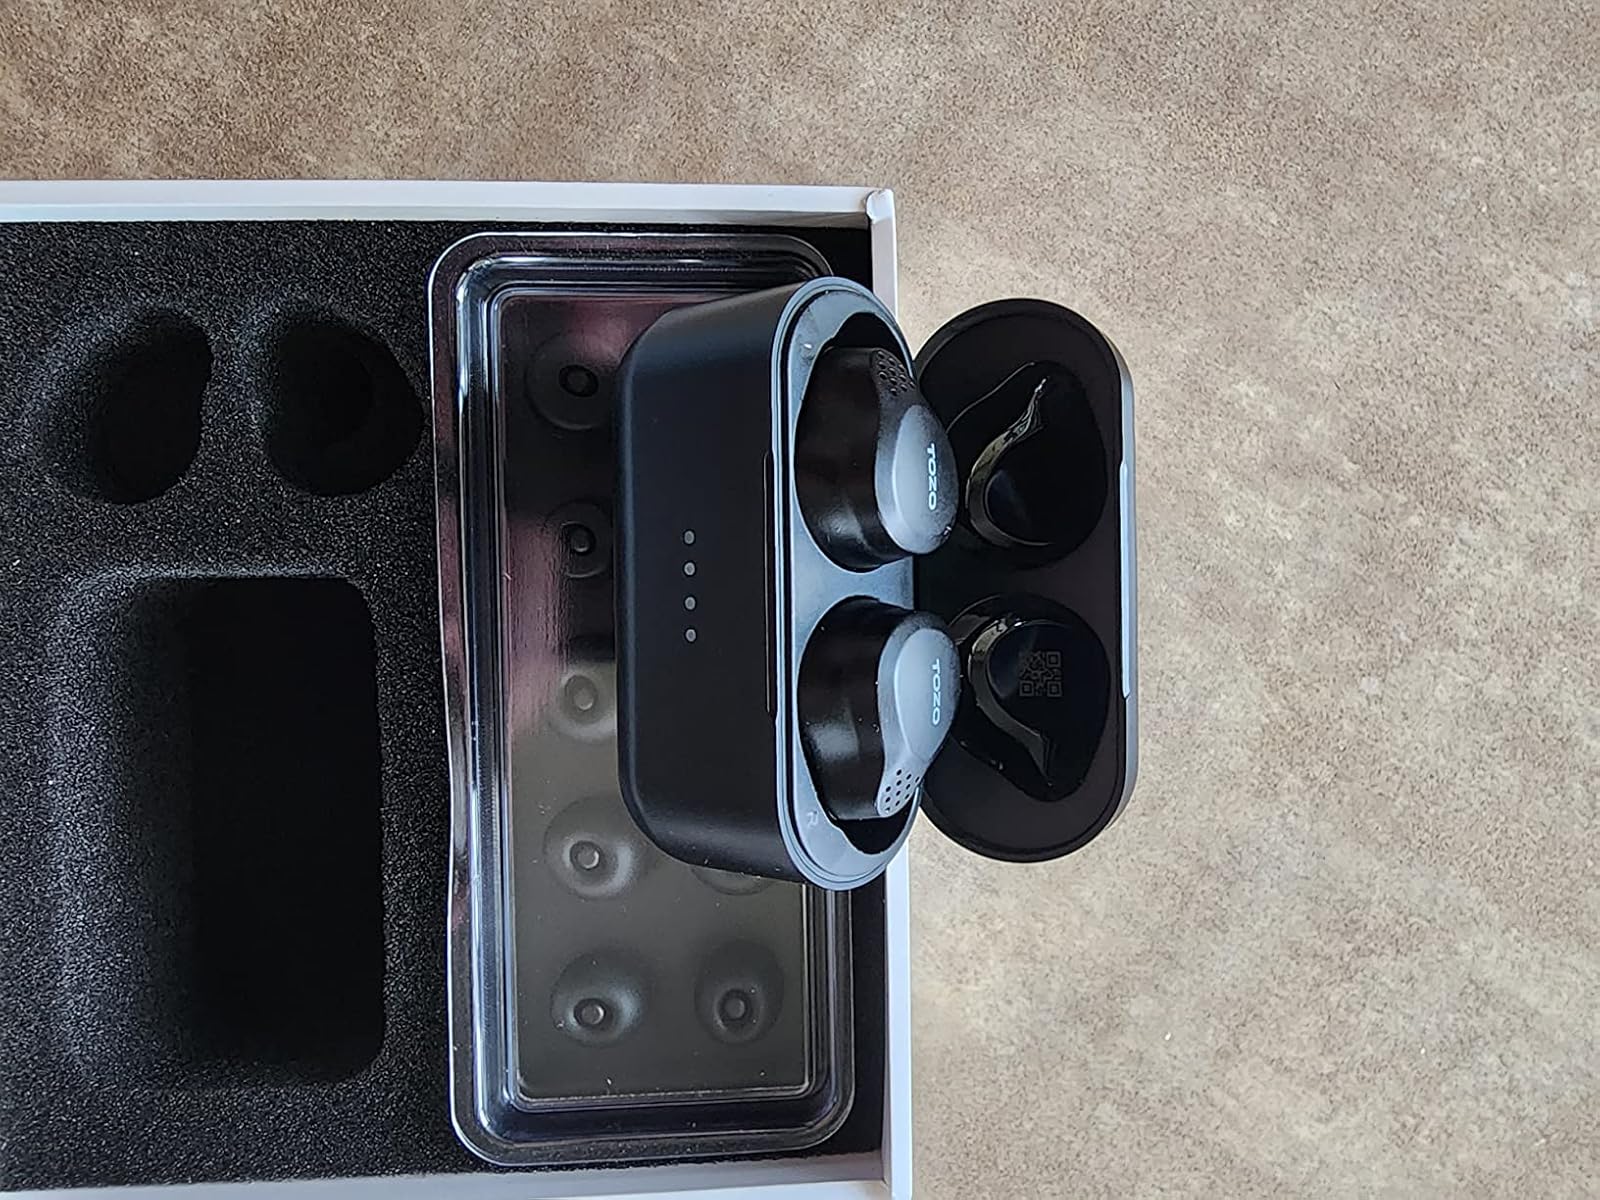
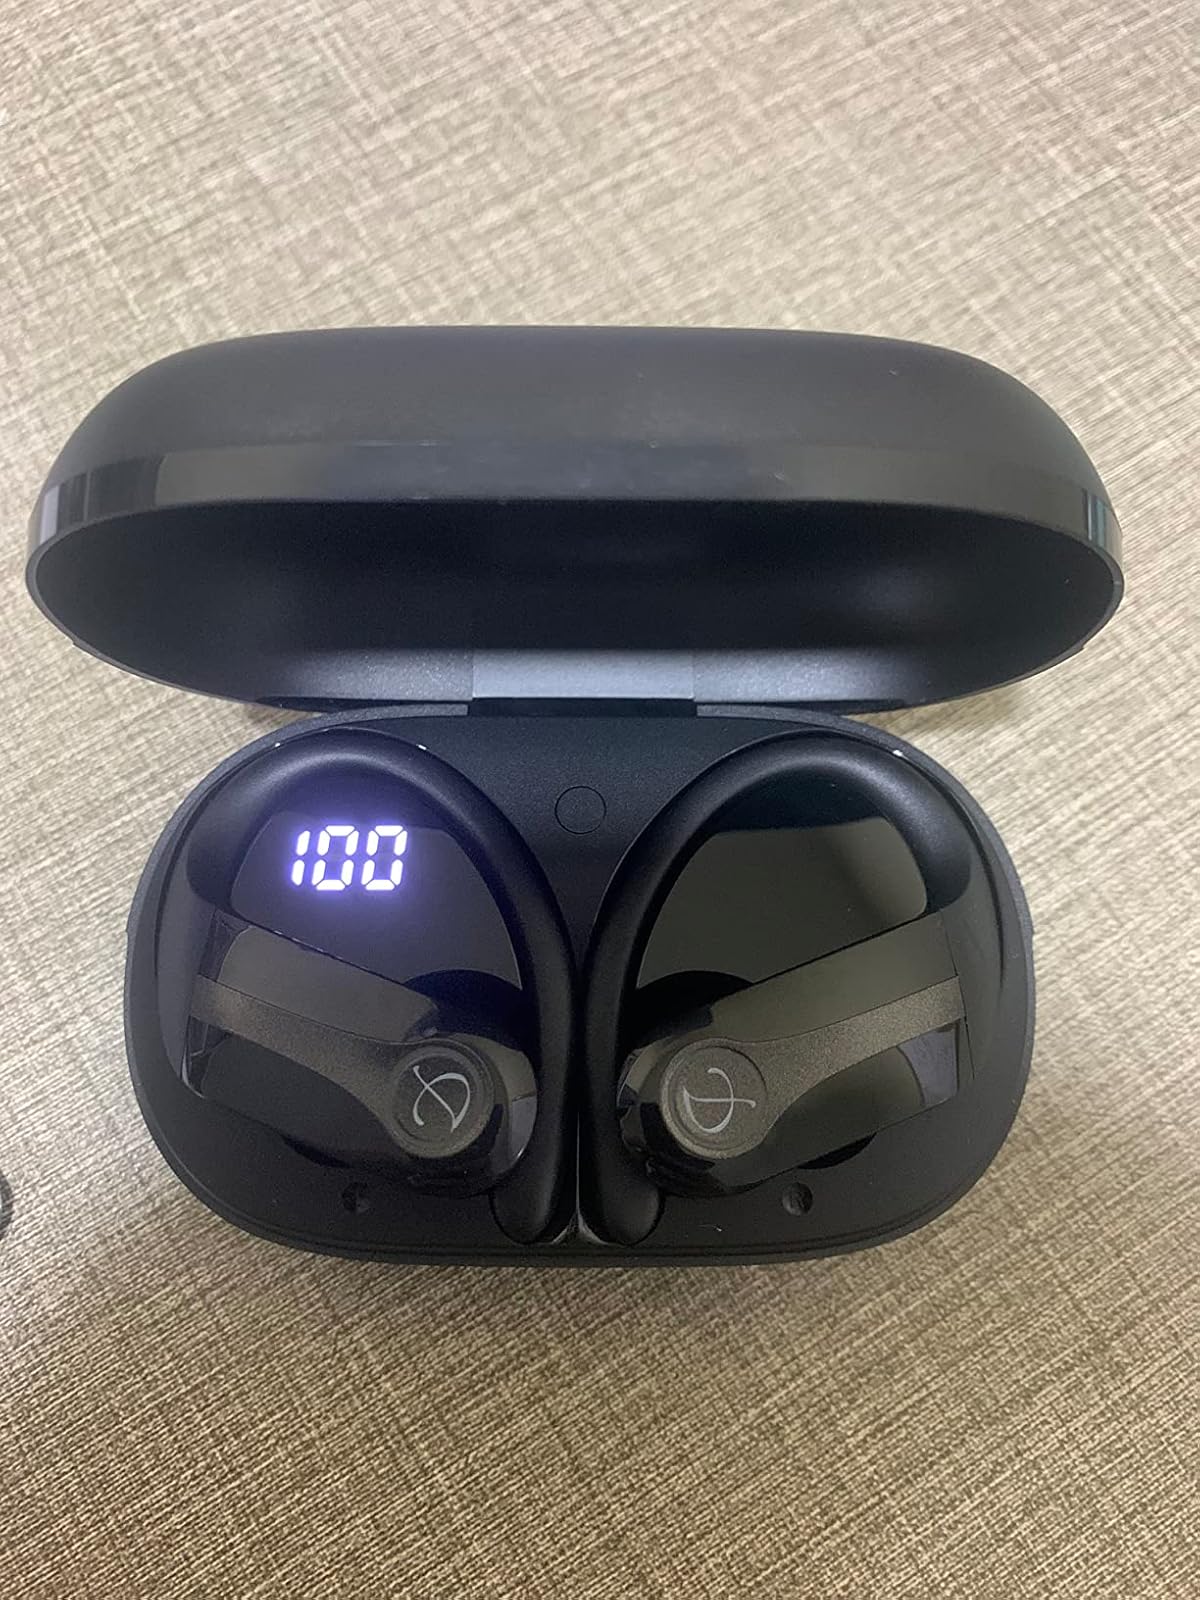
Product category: earbuds
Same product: no